Fritz Haber

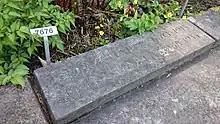
The grave of Fritz and Clara Haber (née Immerwahr) in the Hörnli graveyard of Basel, Switzerland

Haber left Dahlem in August 1933, staying briefly in Paris, Spain, and Switzerland. He was in extremely poor health during these travels. Haber specifically suffered attacks from angina. Repeated angina attacks can cause lasting damage which likely contributed to his death the next year.